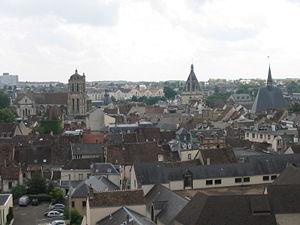
Aperçu de Dreux (Eure-et-Loir).
Le Drouais est une région naturelle de France située au nord de l'Eure-et-Loir, s'étendant dans une moindre mesure dans les Yvelines. Ouvert aux influences de la Normandie, de la Beauce et de l'Île-de-France, il constitue une zone de transition au même titre que son voisin de l'ouest, le Thymerais. Historiquement, le Drouais fait partie de l'Île-de-France, tandis que Nogent-le-Roi et Maintenon font partie de l'Orléanais. Il constitua rapidement une terre stratégique dans les conflits opposant les rois de France aux ducs de Normandie. Aujourd'hui, il s'agit toujours d'un territoire fortement lié à la région parisienne, en particulier au département limitrophe des Yvelines : une partie des communes qui le composent se situe dans l'aire urbaine de Paris.